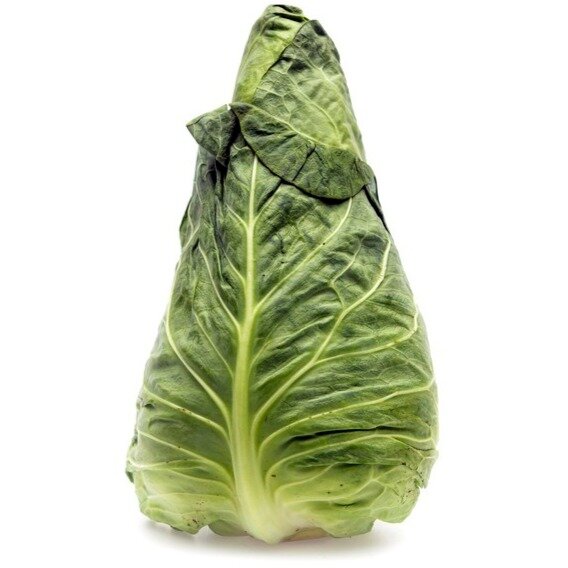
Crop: unknown
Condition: cabbage